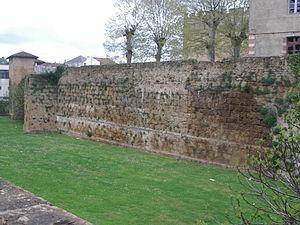
Remparts de Mont-de-Marsan (Inscrit) This building is indexed in the Base Mérimée, a database of architectural heritage maintained by the French Ministry of Culture,
Les remparts de Mont-de-Marsan, préfecture du département français des Landes, datent probablement du XIIᵉ siècle. Ils sont inscrits aux monuments historiques par arrêté du 21 novembre 1942.